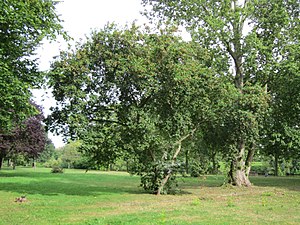
Russisk løn / Galleri
Vækstform.
Russisk løn er et lille, løvfældende træ eller en stor busk. Planten har bronzefarvede blade i løvspringet, hvidlige blomster og rødt efterårsløv. Af disse grunde og fordi planten er særdeles hårdfør, er den meget plantet i haver og parker.